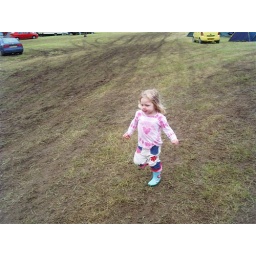
girl in muddy field